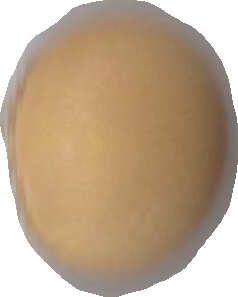
Variety: Dega